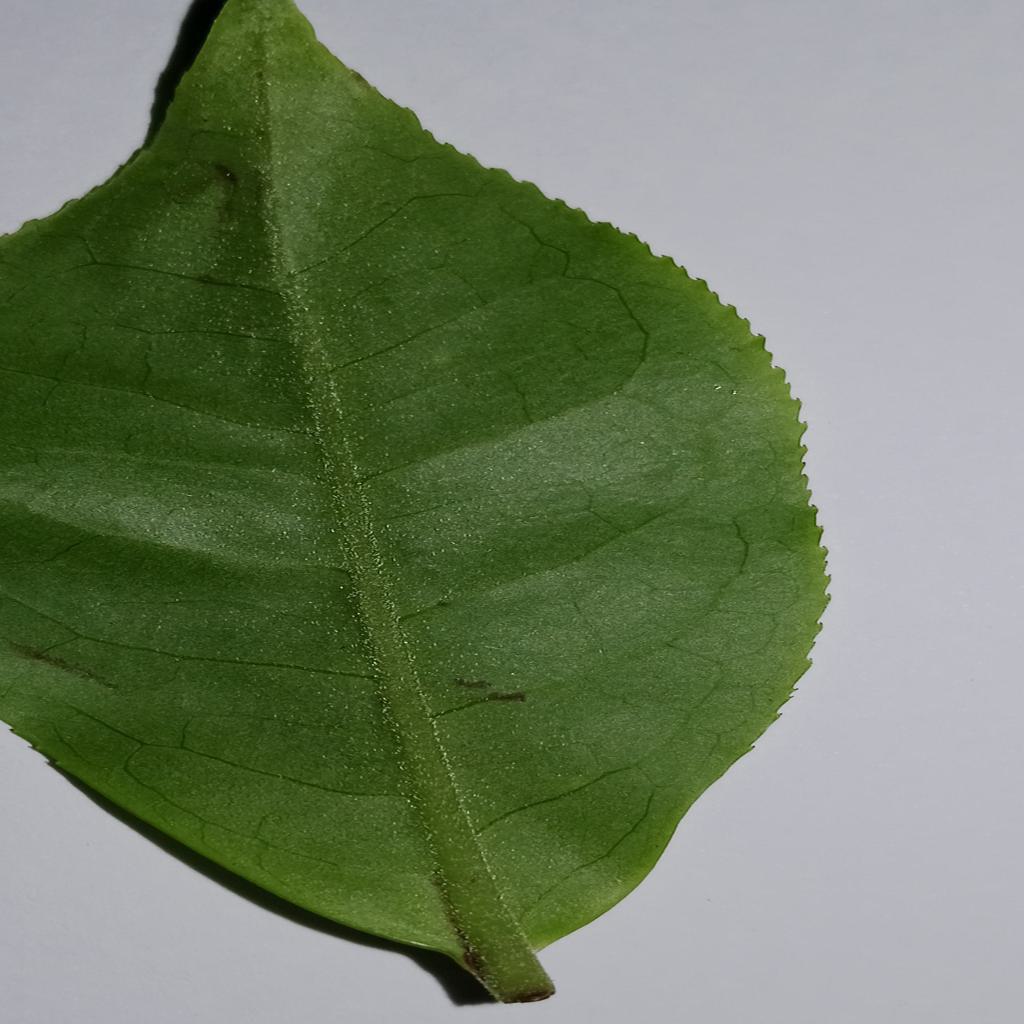
Label: Healthy